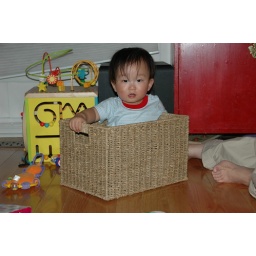
Try to ignore the small river of snot coming out of his nose. He's really very cute in his box otherwise.